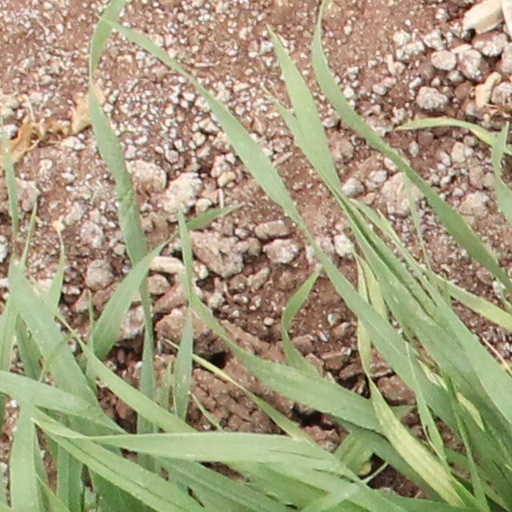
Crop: wheat